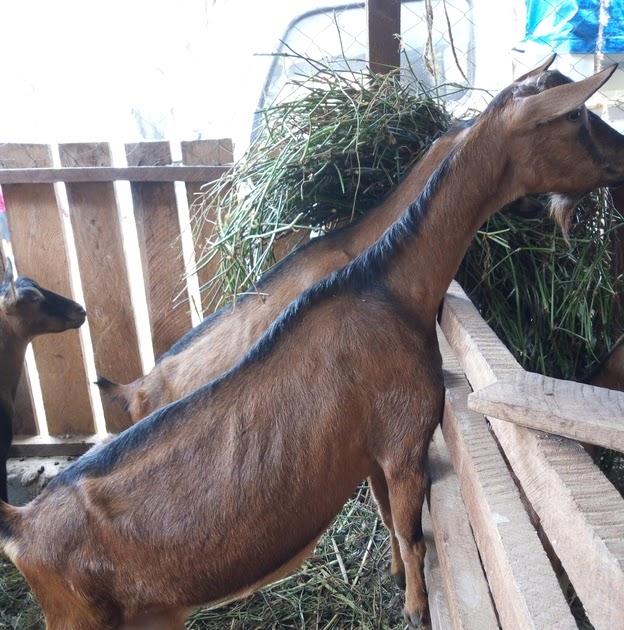
Eneo maalum lililotengenezwa kwa ustadi lililo mfano wa banda lililotengenezwa kwa mbao lenye mkusanyiko wa mfugo aina ya mbuzi pamoja na chombo kinachotumika kwa ajili ya malisho ya mifugo hiyo. ikiakisi kuwa ni eneo linalotumika kwa ajili ya kilimo na ufugaji.